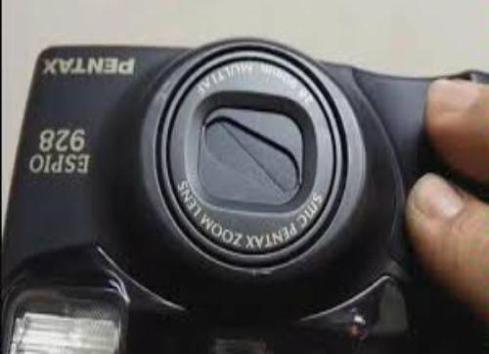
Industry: Electronic